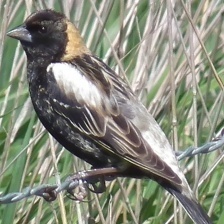
Species: BOBOLINK
Scientific name: DOLICHONYX ORYZIVORUS